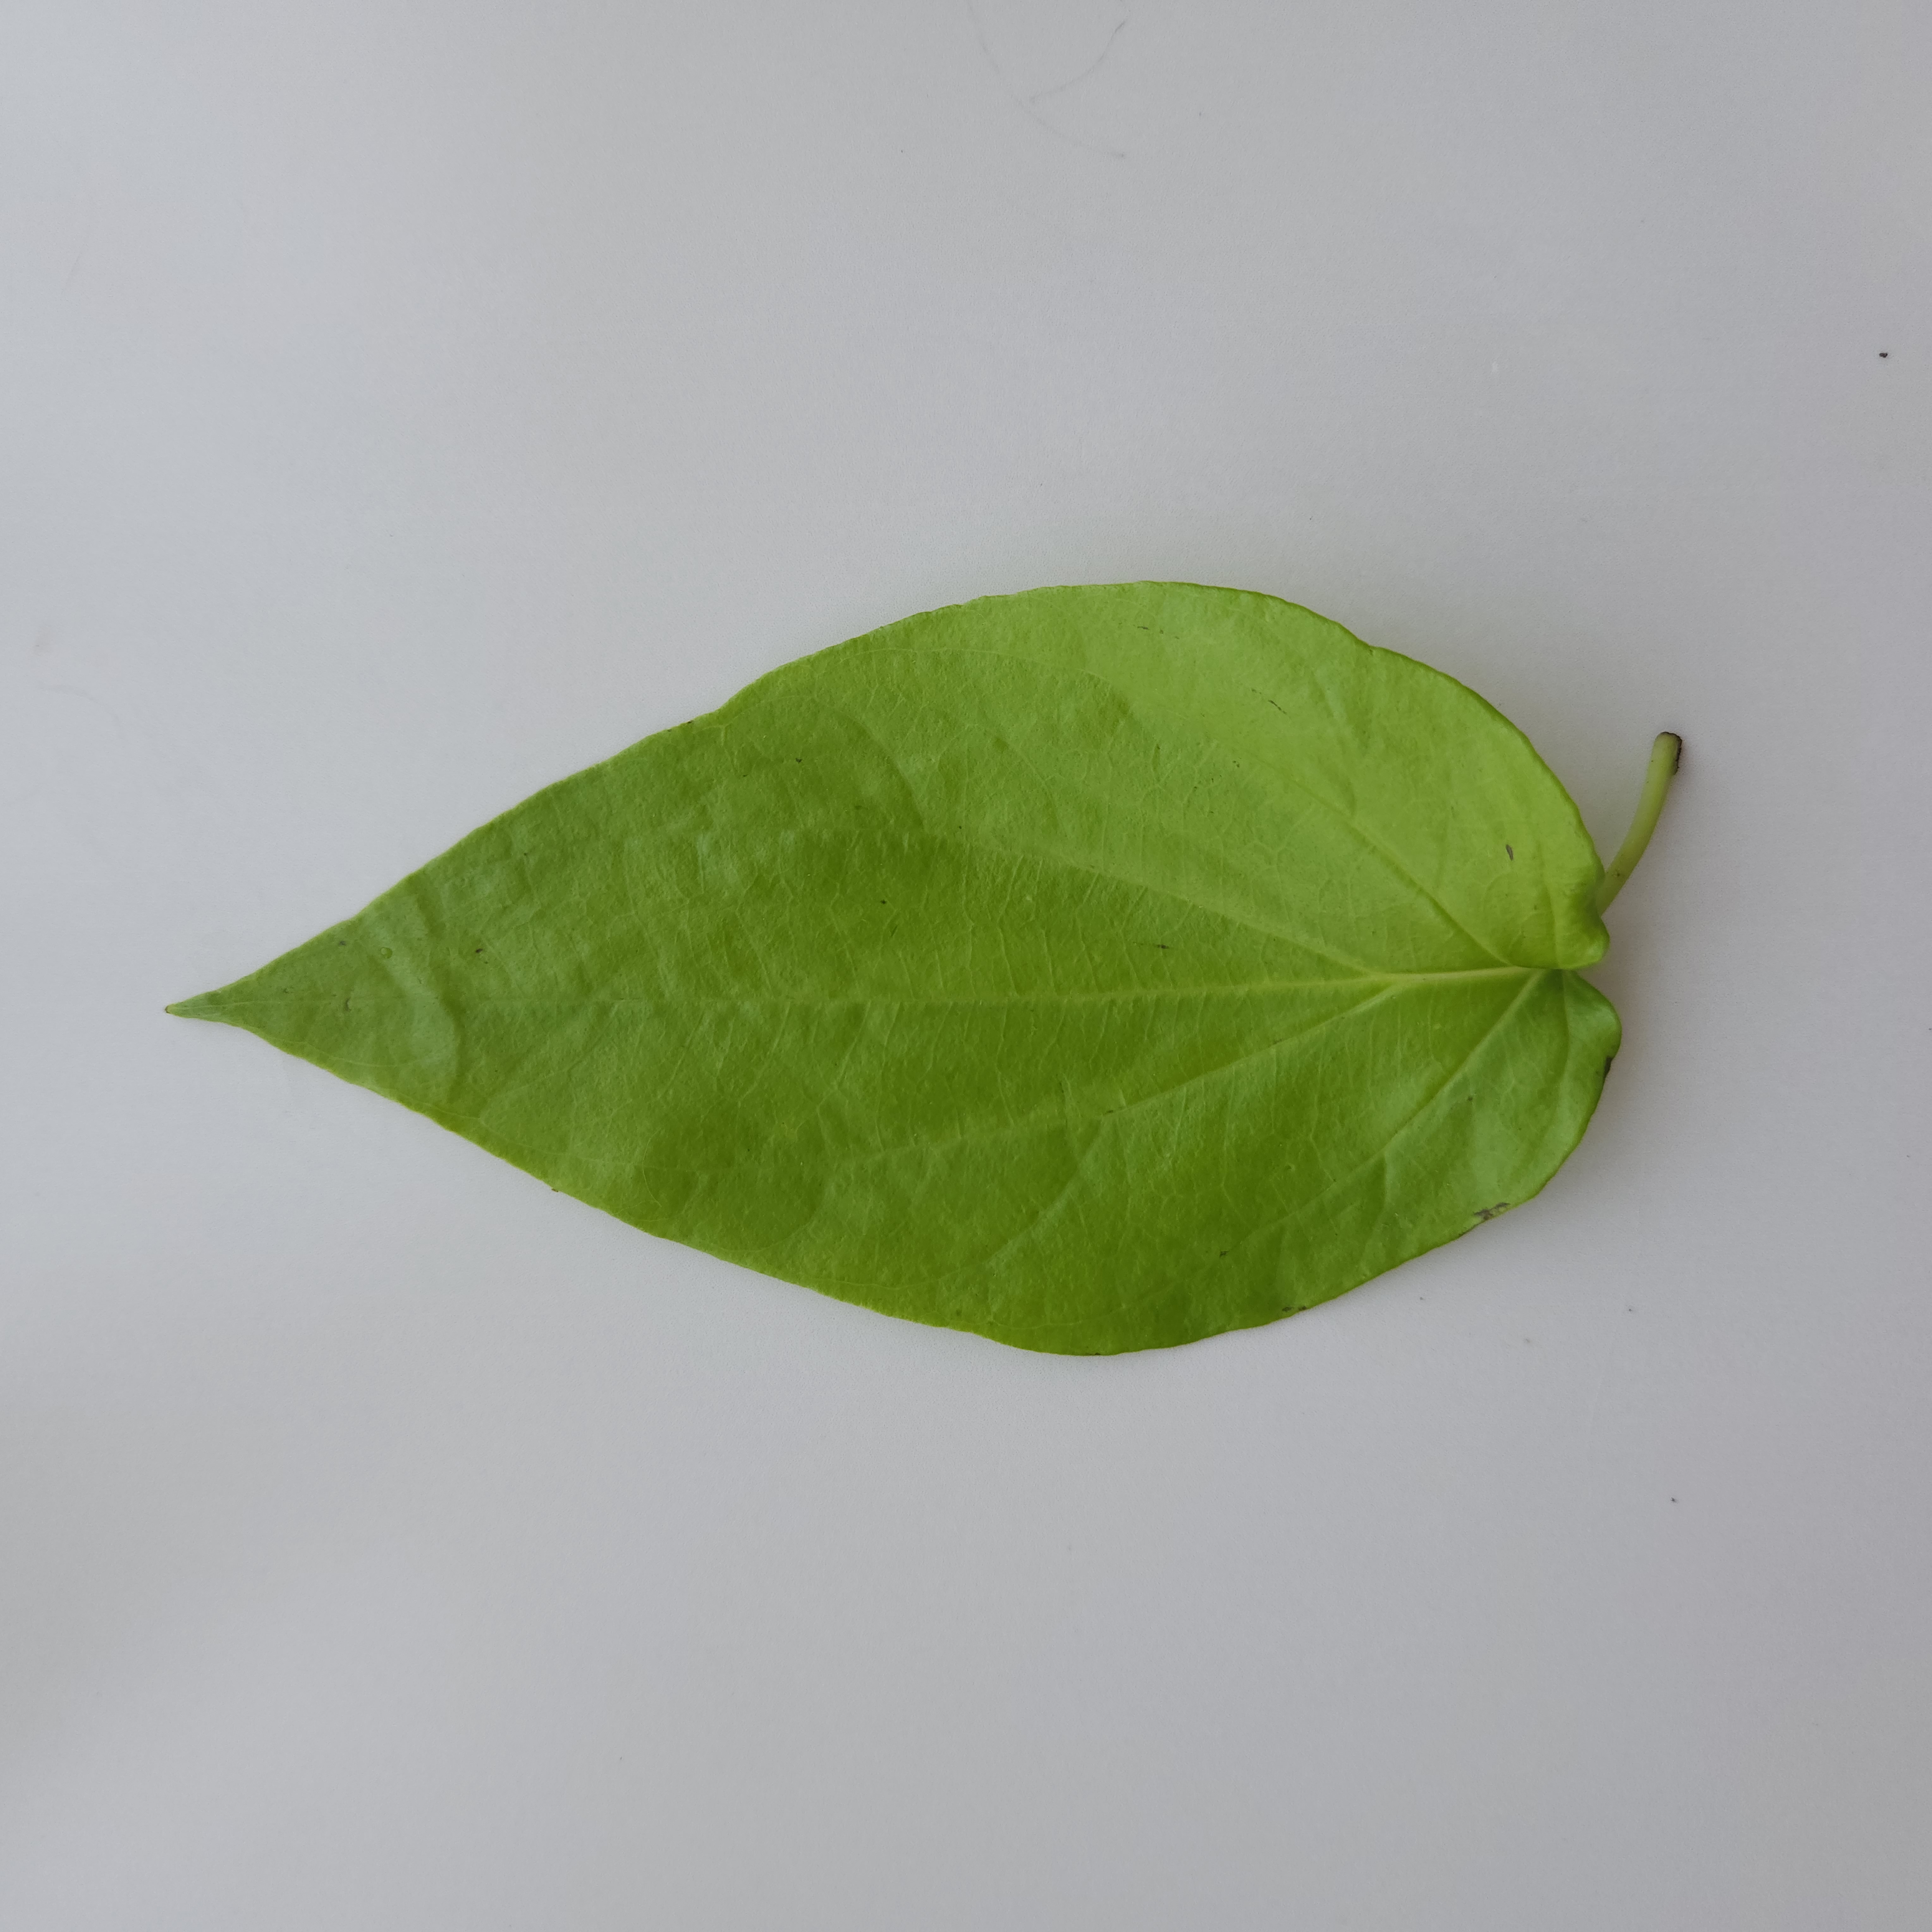
Label: Healthy